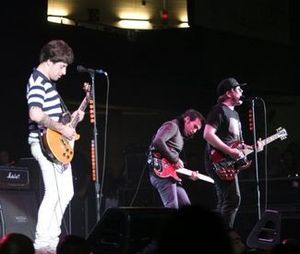
Fall Out Boy
Fall Out Boy live i 2006
Fall Out Boy er et emo rock, rock, punk, alternativ, pop punk band fra Wilmette, Illinois i USA. Fall Out Boy blev stiftet i 2001 og består af: Patrick Stump, Pete Wentz, Joe Trohman og Andy Hurley.